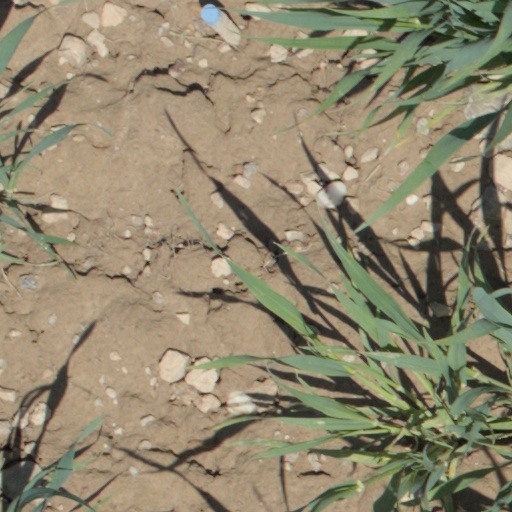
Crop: wheat